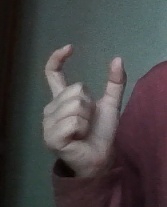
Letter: nun